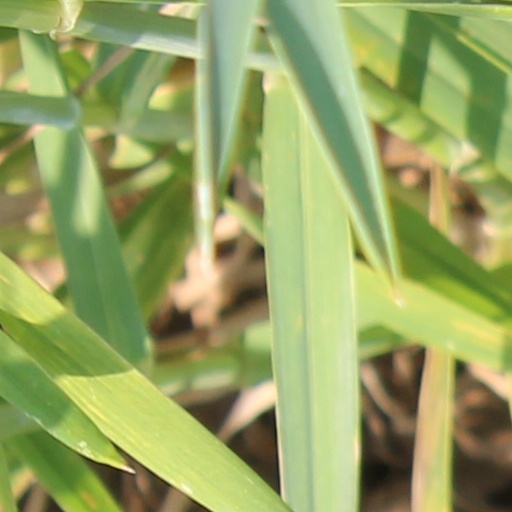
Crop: wheat